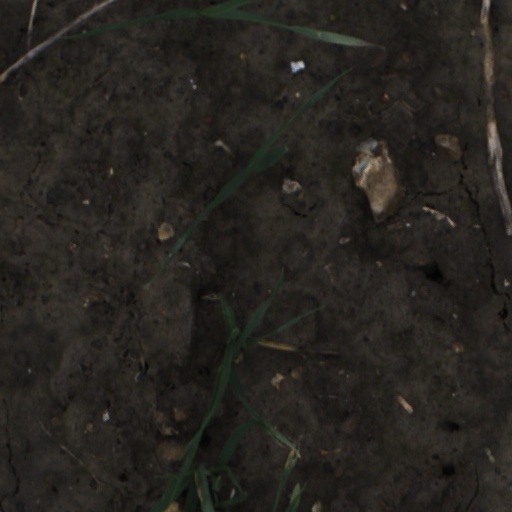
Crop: wheat